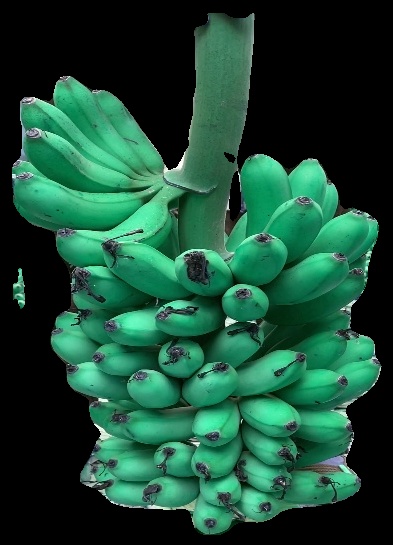
Variety: rasbale
Grade: grade1